St. Lesmo of Glen Tanar

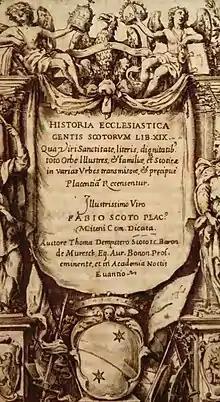
Thomas Dempster's Historia Ecclesiastica

There is no reference to a Lesmo in the Aberdeen Breviary (1507). This omission raises doubts regarding Lesmo and claims for his Sainthood. Sixteen saints are recorded as being active during a period from c. 500 AD to c. 800 AD along the River Dee, Aberdeenshire. The Aberdeen Breviary lists 81 saints, including twelve associated with Deeside. Nevertheless, he is recorded by many Scottish writers in the late nineteenth and early twentieth centuries. In 1871, a private Scottish Episcopal Church chapel was dedicated to Lesmo by Bishop Thomas Suther, Bishop of Diocese of Aberdeen and Orkney. The chapel was part of a grand building scheme by William Cunliffe Brooks on his new estate. The chapel has a fine stained-glass window commemorating Lesmo. Lesmo stands in front of what looks like the South side of the church. Below is the aphorism, "LUX IN EREMO"; translated as ""Light in the Wilderness"". It has been suggested that "LUX IN EREMO", might be code for ""LUX IN ER(S)MO"". A second text along the bottom of the window reads “VIXIT AD 731 COLITUR 9 DEC” "“He lived in AD 731 – Commemorate him on the 9th. December”". Almost certainly the face of St Lesmo in this panel is based on a photograph or cartoon of Cunliffe Brooks. The designer of the window gave Lesmo a staff with a scallop shell on his left shoulder suggesting a pilgrim saint. The scallop shell refers to Saint James who is the patron saint of pilgrims and of the Camino de Santiago. It is unknown where the stained-glass was originally located as its current position, in the north wall, was the location of the original entrance into the chapel. Looking at the Lesmo window from the outside, the lintel contains an inscription “VENITE ADOREMUS” - “Come Ye, Let us Adore”.